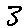
Label: 3